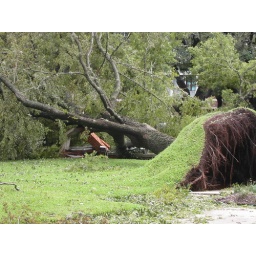
Better view of the tree at Temple Emanu El, across from our church. Their sign is in there somewhere.